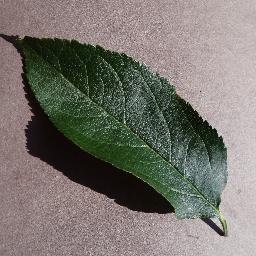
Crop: apple
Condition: healthy